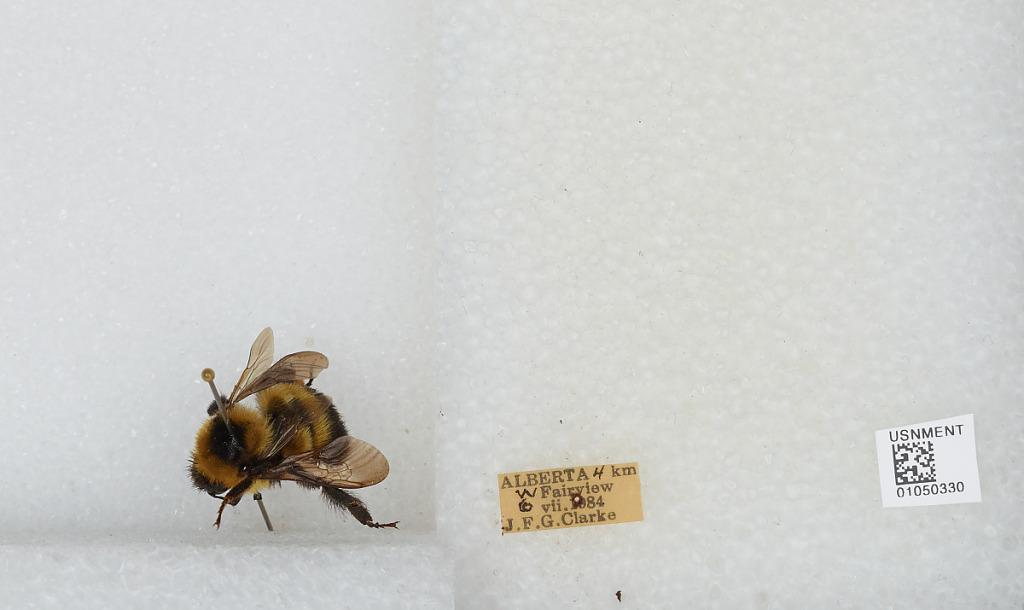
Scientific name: Bombus sp.
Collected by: J. Clarke
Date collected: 1984-7-6
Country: Canada
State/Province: Alberta
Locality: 4 km west of Fairview
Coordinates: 56.0667, -118.464